Magnetostriction

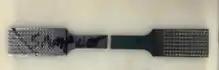
Magnetostrictive alloy deformed to fracture

During subsequent hot rolling and recrystallization steps, particle strengthening occurs in which the particles introduce a “pinning” force at grain boundaries that hinders normal (stochastic) grain growth in an annealing step assisted by a atmosphere. Thus, single-crystal-like texture (~90% {011} grain coverage) is attainable, reducing the interference with magnetic domain alignment and increasing microstrain attainable for polycrystalline alloys as measured by semiconducting strain gauges. These surface textures can be visualized using electron backscatter diffraction (EBSD) or related diffraction techniques.